Nebraska

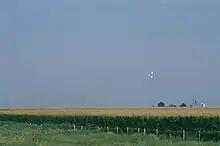
A cropduster in agrarian Nebraska, far west of Omaha

As of the 2010 census, there were 530 cities and villages in the state of Nebraska. There are five classifications of cities and villages in Nebraska, which are based upon population. All population figures are 2017 Census Bureau estimates unless flagged by a reference number.